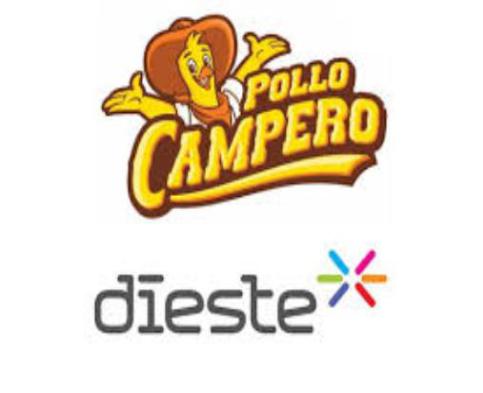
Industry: Food